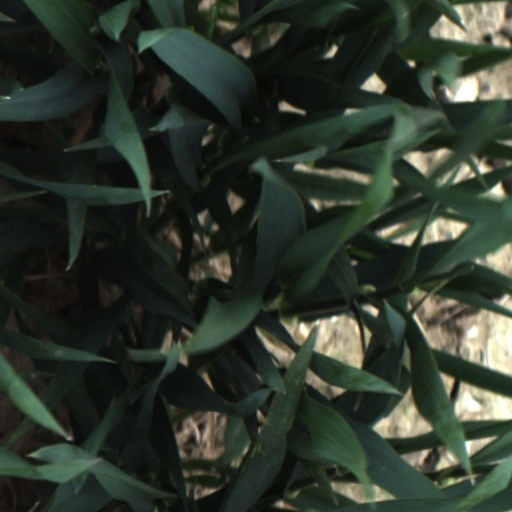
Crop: wheat